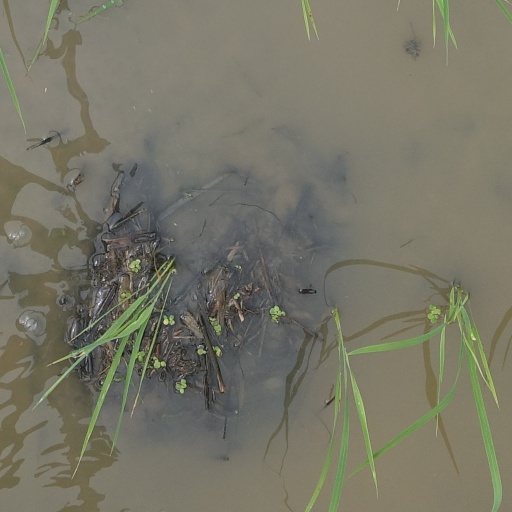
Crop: rice